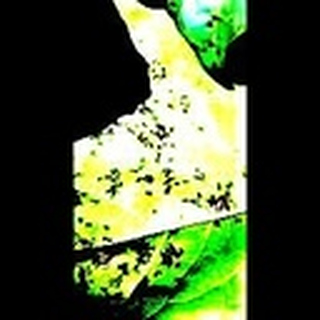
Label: cotton_bacterial_blight